Gabriella Hámori

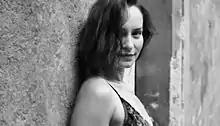
Photo by Gáspár Stekovics

Gabriella Hámori (born 1 November 1978) is a Hungarian actress. She appeared in more than twenty films since 2000.